Brian Myers

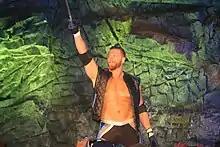
Myers in October 2015

Myers made his Total Nonstop Action Wrestling (TNA) debut representing GFW on the July 27, 2015 episode of "Impact Wrestling", where he teamed with Trevor Lee and lost to The Wolves. On the September 2 edition of "Impact Wrestling", Myers and Lee defeated The Wolves in a rematch to win the TNA World Tag Team Championship. The next week on the September 9 edition of "Impact Wrestling", they dropped the title back to The Wolves, ending their reign for only one day. On the September 16 edition of "Impact Wrestling", Team GFW (Myers, Jeff Jarrett, Eric Young, Chris Mordetzky and Sonjay Dutt) lost to Team TNA (Drew Galloway, Lashley, Eddie Edwards, Bram and Davey Richards) in a Lethal Lockdown match. At Bound for Glory, he and Trevor Lee had a rematch for the TNA World Tag Team Championship against the Wolves, but failed to win the titles.